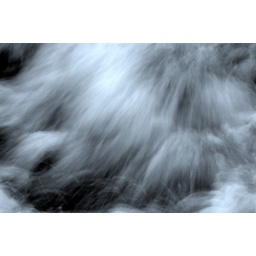
clouds in the river